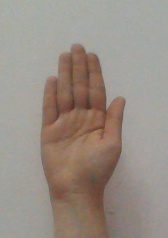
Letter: seen